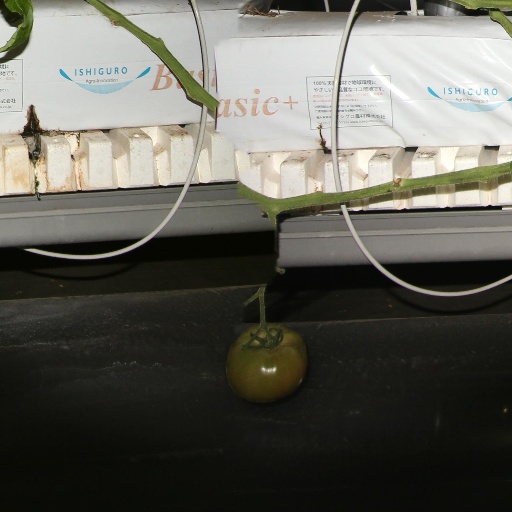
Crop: tomato